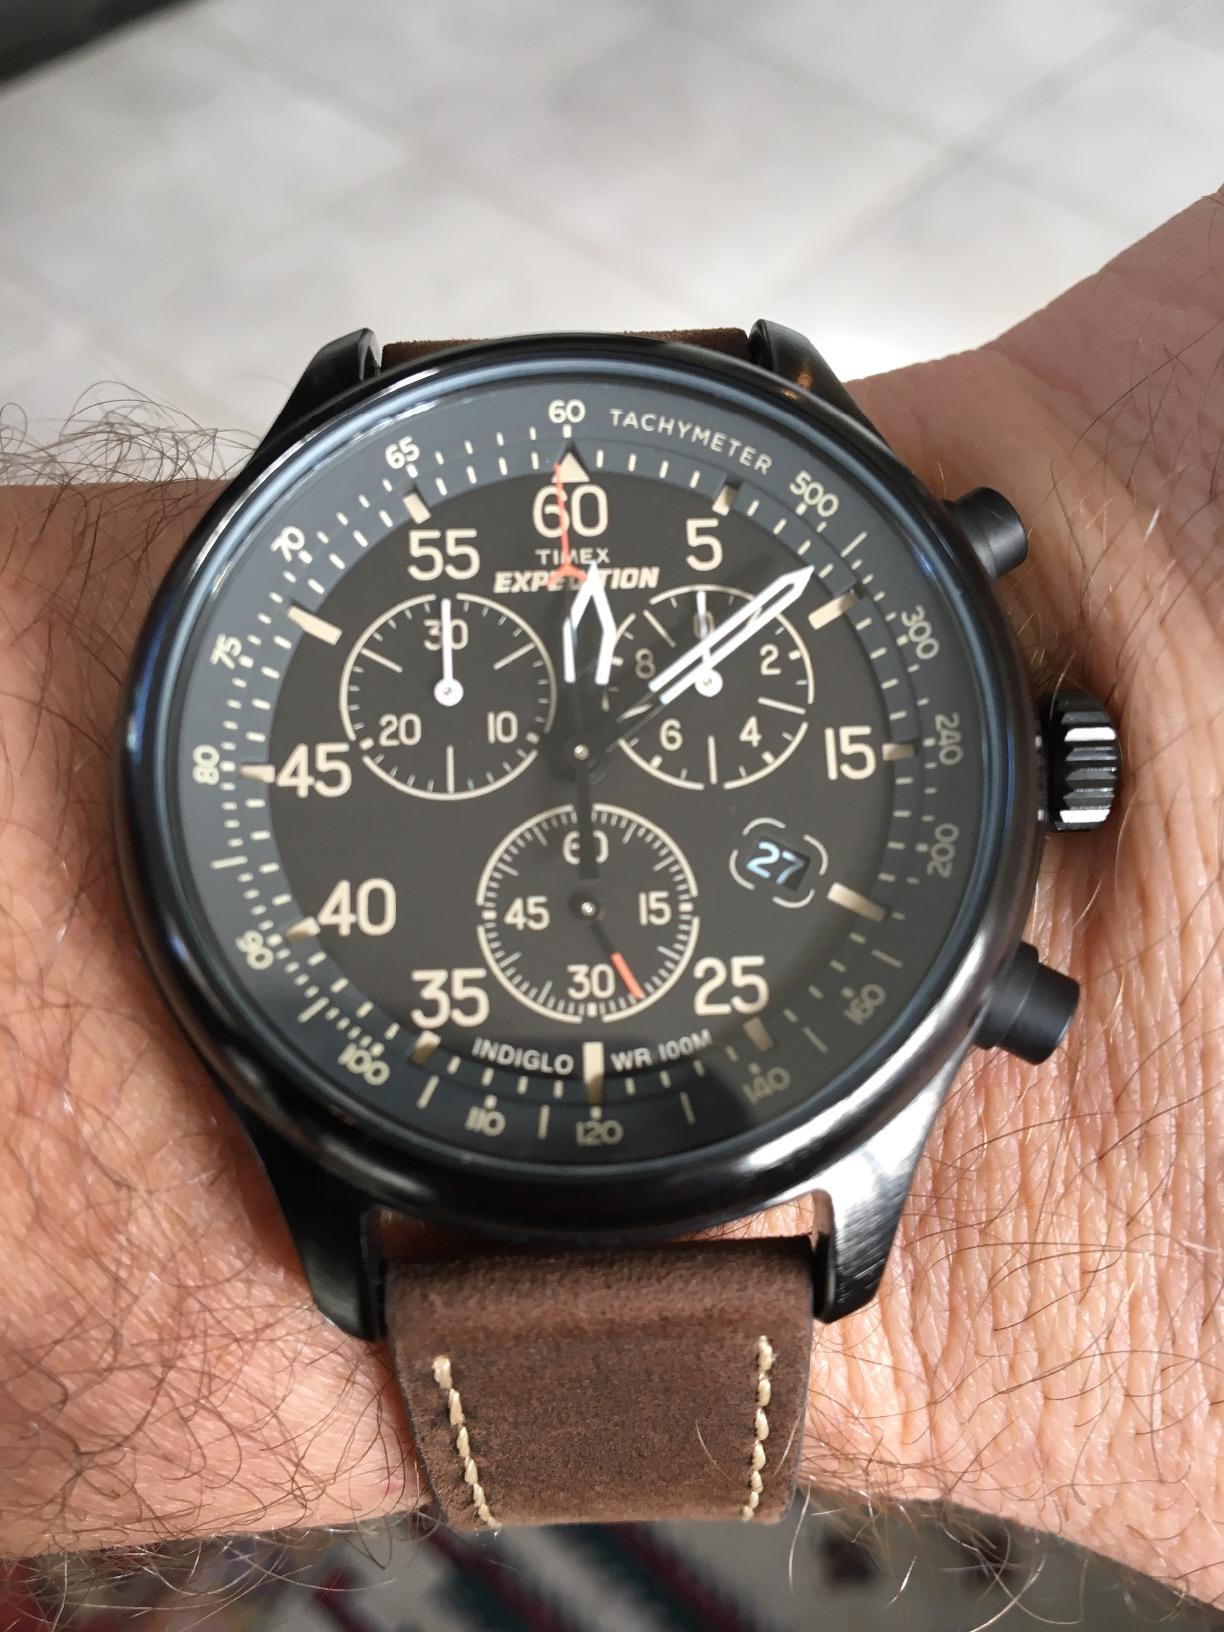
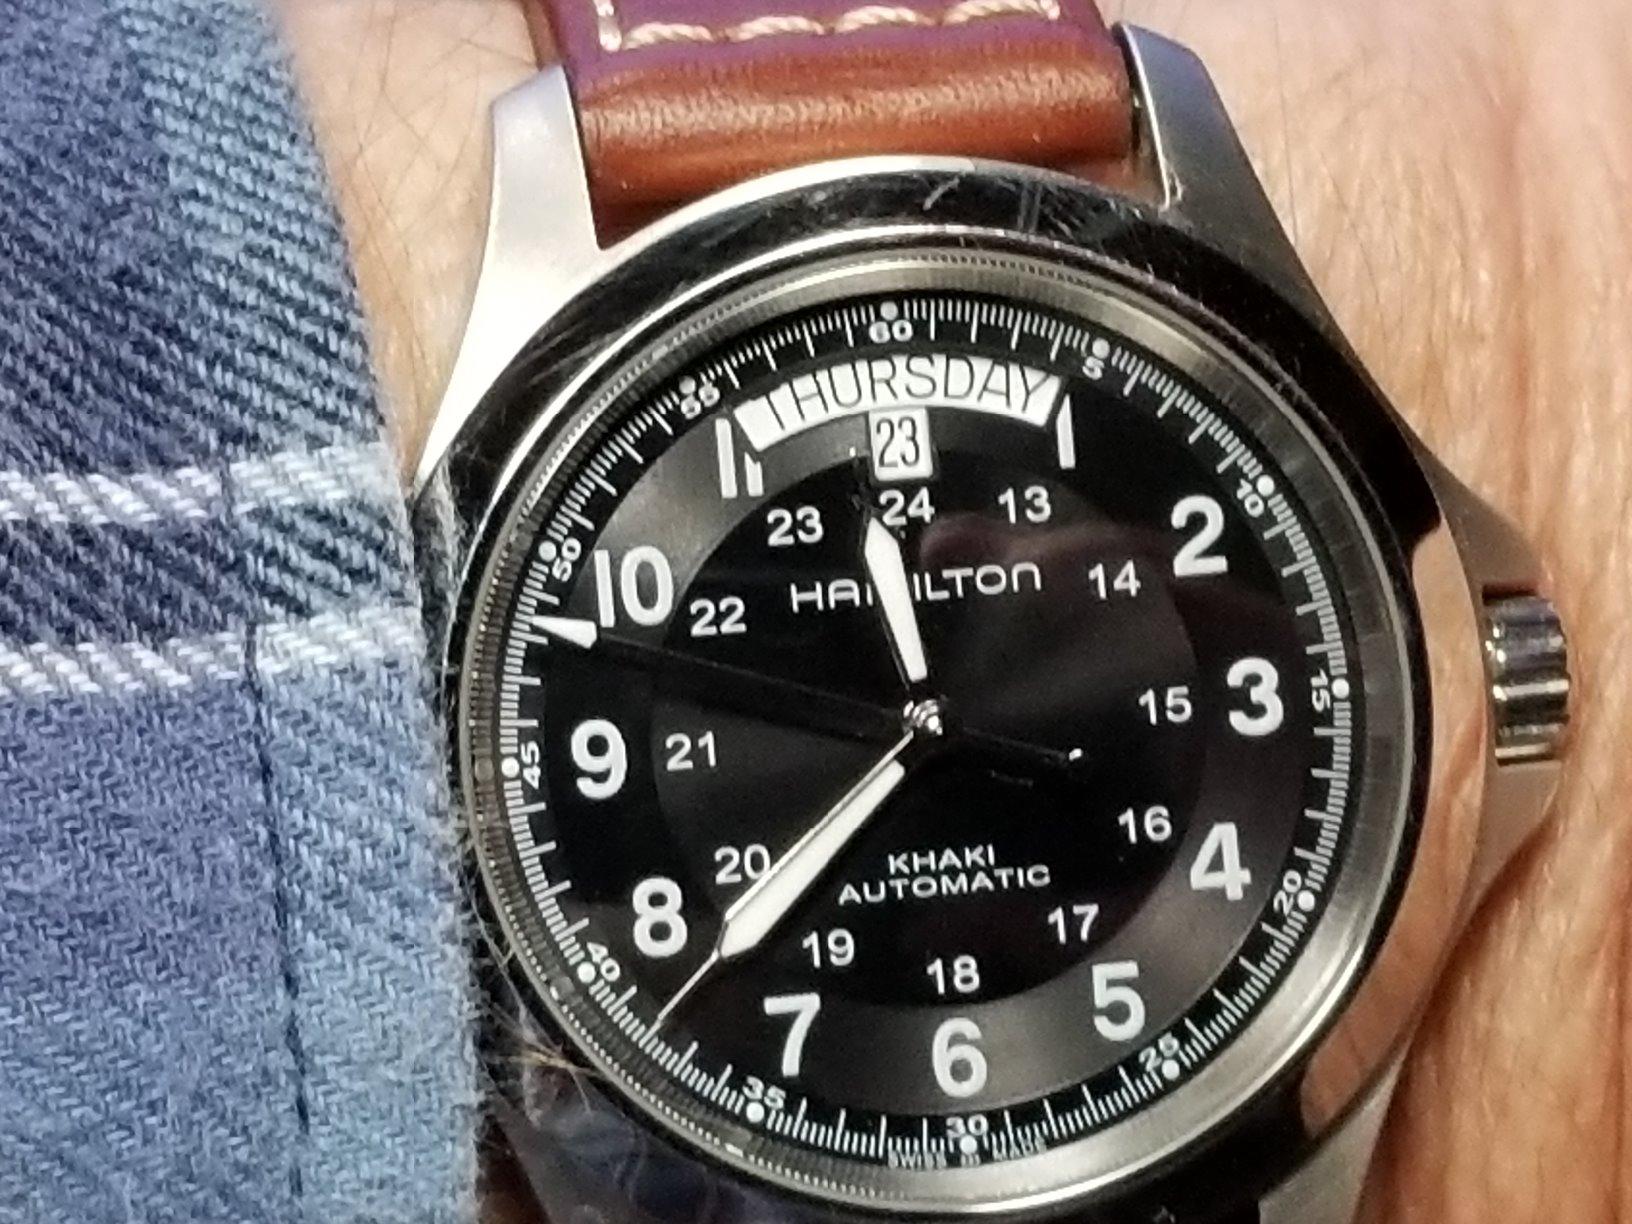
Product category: accessories_watch
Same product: no